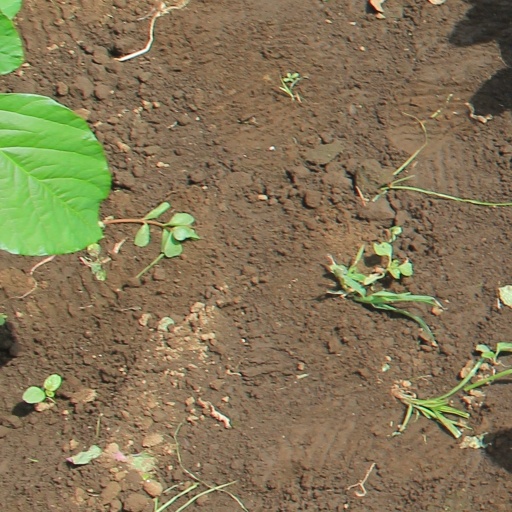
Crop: soybean